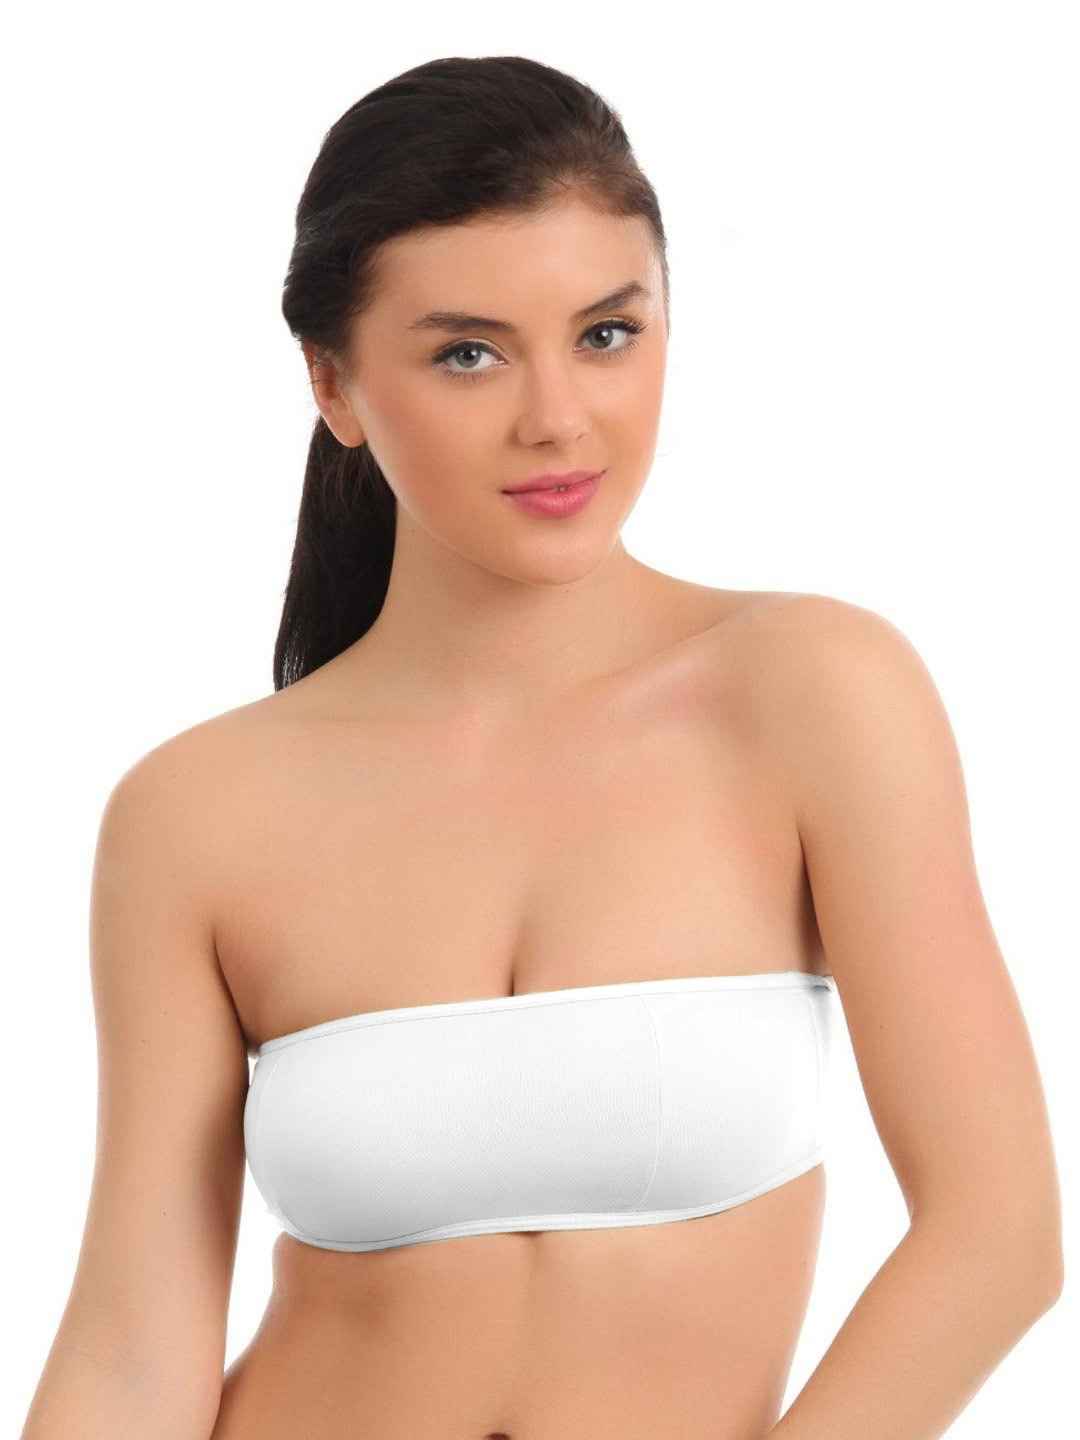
Red Rose White Camisole
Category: Apparel / Innerwear / Camisoles
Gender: Women
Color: White
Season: Summer 2017
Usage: Casual